Mausoleum of Sheikh Mujibur Rahman

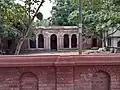
The old residence of the Sheikh family; the building was damaged during the Bangladesh Liberation War in 1971

Apart from this, there is historical places related to the life of Mujib such as a pond, family garden etc. There is an amusement park named after Sheikh Russel.